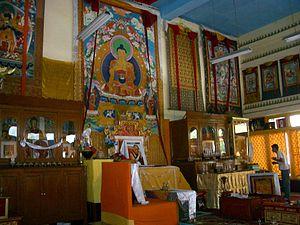
Le monastère de Tabo est un monastère bouddhiste dans la vallée de Tabo, en Inde.